Covergirl (film)

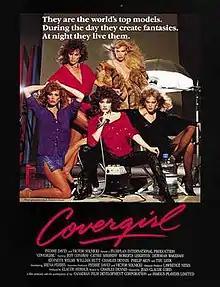

Covergirl is a 1984 Canadian drama film directed by Jean-Claude Lord. This film contains music composed by Christopher L. Stone. The film stars Jeff Conaway, Irena Ferris, Cathie Shirriff, Roberta Leighton, Deborah Wakeham and Kenneth Welsh in the lead roles.